Mosque-Madrasa of Sultan Hasan

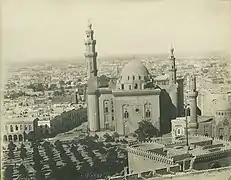
View of Sultan Hasan's mosque and of Rumayla Square in 1880

Sultan al-Nasir Hasan (full name: "An-Nasir Badr ad-Din Hasan ibn Muhammad ibn Qalawun") ascended the throne at the age of 13 in 748 AH/1347 CE. When he reached maturity in 1350, he arrested the Emir Manjaq who controlled all of the state's affairs. Prior to that arrest, the emir was restricted to an allowance of just one hundred dirham per day. This pocket change was collected by servants for the Sultan. It's especially striking considering that during that time, the emir Shaykhu was estimated to have an income of 200,000 dirham per day. This deprivation may be viewed as a prompt for his later extravagance. Upon taking over the reins, Sultan Hasan placed people of his own favor into positions of power. This happened at the expense of dignitaries currently in position; it upset many of them. Discontented Emirs arrested the Sultan in 1351, held him in jail for three years, and promoted his brother as-Salih Salih to the throne. Hasan spent his time in jail studying and his obituaries commented on his learning as a result. He returned to power and again reshuffled the ruling establishment attempting to solidify power, but Sultan Hasan was assassinated by his commander in chief of the army, Yalbugha al-Umari, a Mamluk thought to be loyal. Because of the Sultan's extravagance in spending fortunes on women and other forms of favoritism, the commander rebelled against the Sultan. A contemporary Syrian historian, Ibn Kathir, backed this reputation. Ibn Kathir blamed the sultan for his greed and squandering of public funds. The lavish expenses noted coincide with the Sultan's extensive mosque. After his assassination in 1361, Sultan Hasan's body was never found; the mausoleum never served its purpose.